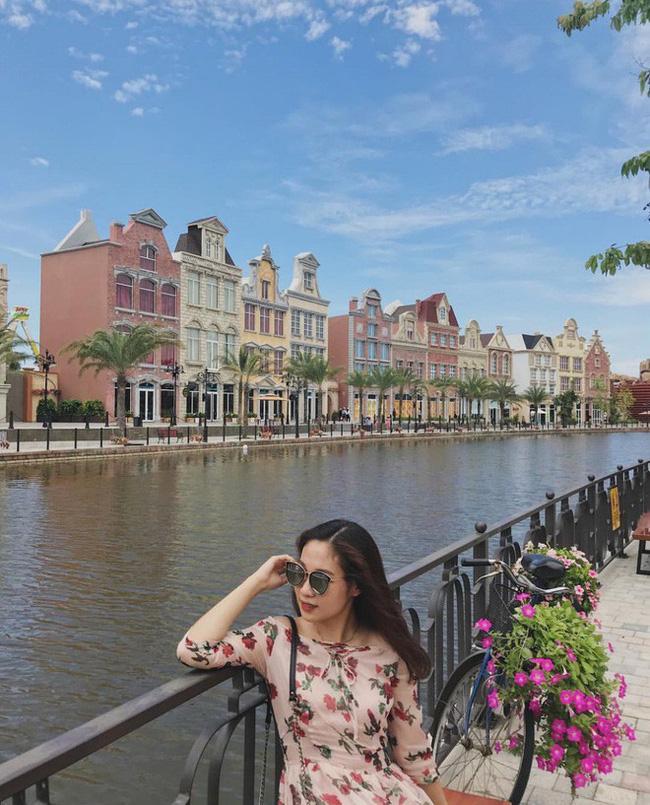
một cô gái đeo kính râm đang dựa tay vào lan can